Richmond Palmer

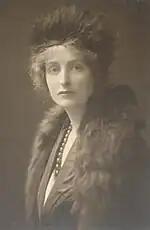
Margaret Isabel Smith

He married Margaret Isabel Smith of Goldings on 7 June 1924 at St Michael and All Angels in Waterford, the Archbishop of York Cosmo Gordon Lang officiating. Margaret Isabel was the daughter of Reginald Abel Smith J.P., of Goldings near Waterford and Hon. Margaret Alice Holland, the daughter of Henry Holland, 1st Viscount Knutsford.